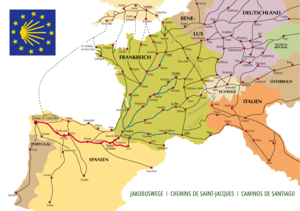
Rutebeskrivelser for Jakobsvejene
Rutekort for hele systemet af pilgrimsveje.
Jakobsvejen eller som den efterhånden er bedre kendt: Caminoen er et system af velbeskrevne pilgrimsveje, som man endog kan skaffe guidebøger til. Nettet strækker sig tværs gennem Europa og har sit mål i Santiago de Compostela, Galicien, i det nordvestligste Spanien. Ruterne er som regel identiske med de historisk påviselige, middelalderlige veje, som pilgrimmene fulgte. Det er dog også muligt at få sig en uforstyrret pilgrimsfærd langt væk fra de trafikerede bilveje. I 1987 ophøjede Europarådet Jakobspilgrimmenes veje i Europa til den første, Europæiske kulturvej. Arbejdet med at genskabe vejnettet blev også værdsat af UNESCO: I 1993 fik hovedruten gennem Spanien og i 1998 også de fire franske hovedveje status som Menneskehedens kulturarv. Det var en forudsætning for denne anerkendelse, at Jakobsvejen er nævnt i Liber Sancti Jacobi fra det 12. århundrede.